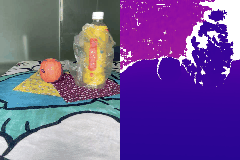
Label: apple